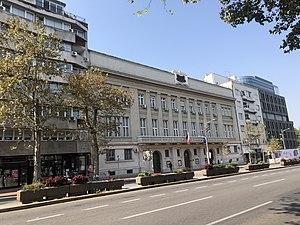
Ceci est une liste des représentations diplomatiques de la République tchèque. Sont exclus les consulats honoraires et les «centres tchèques», bureaux sans statut diplomatique chargés de promouvoir le commerce, le tourisme et la culture tchèque à l'étranger.